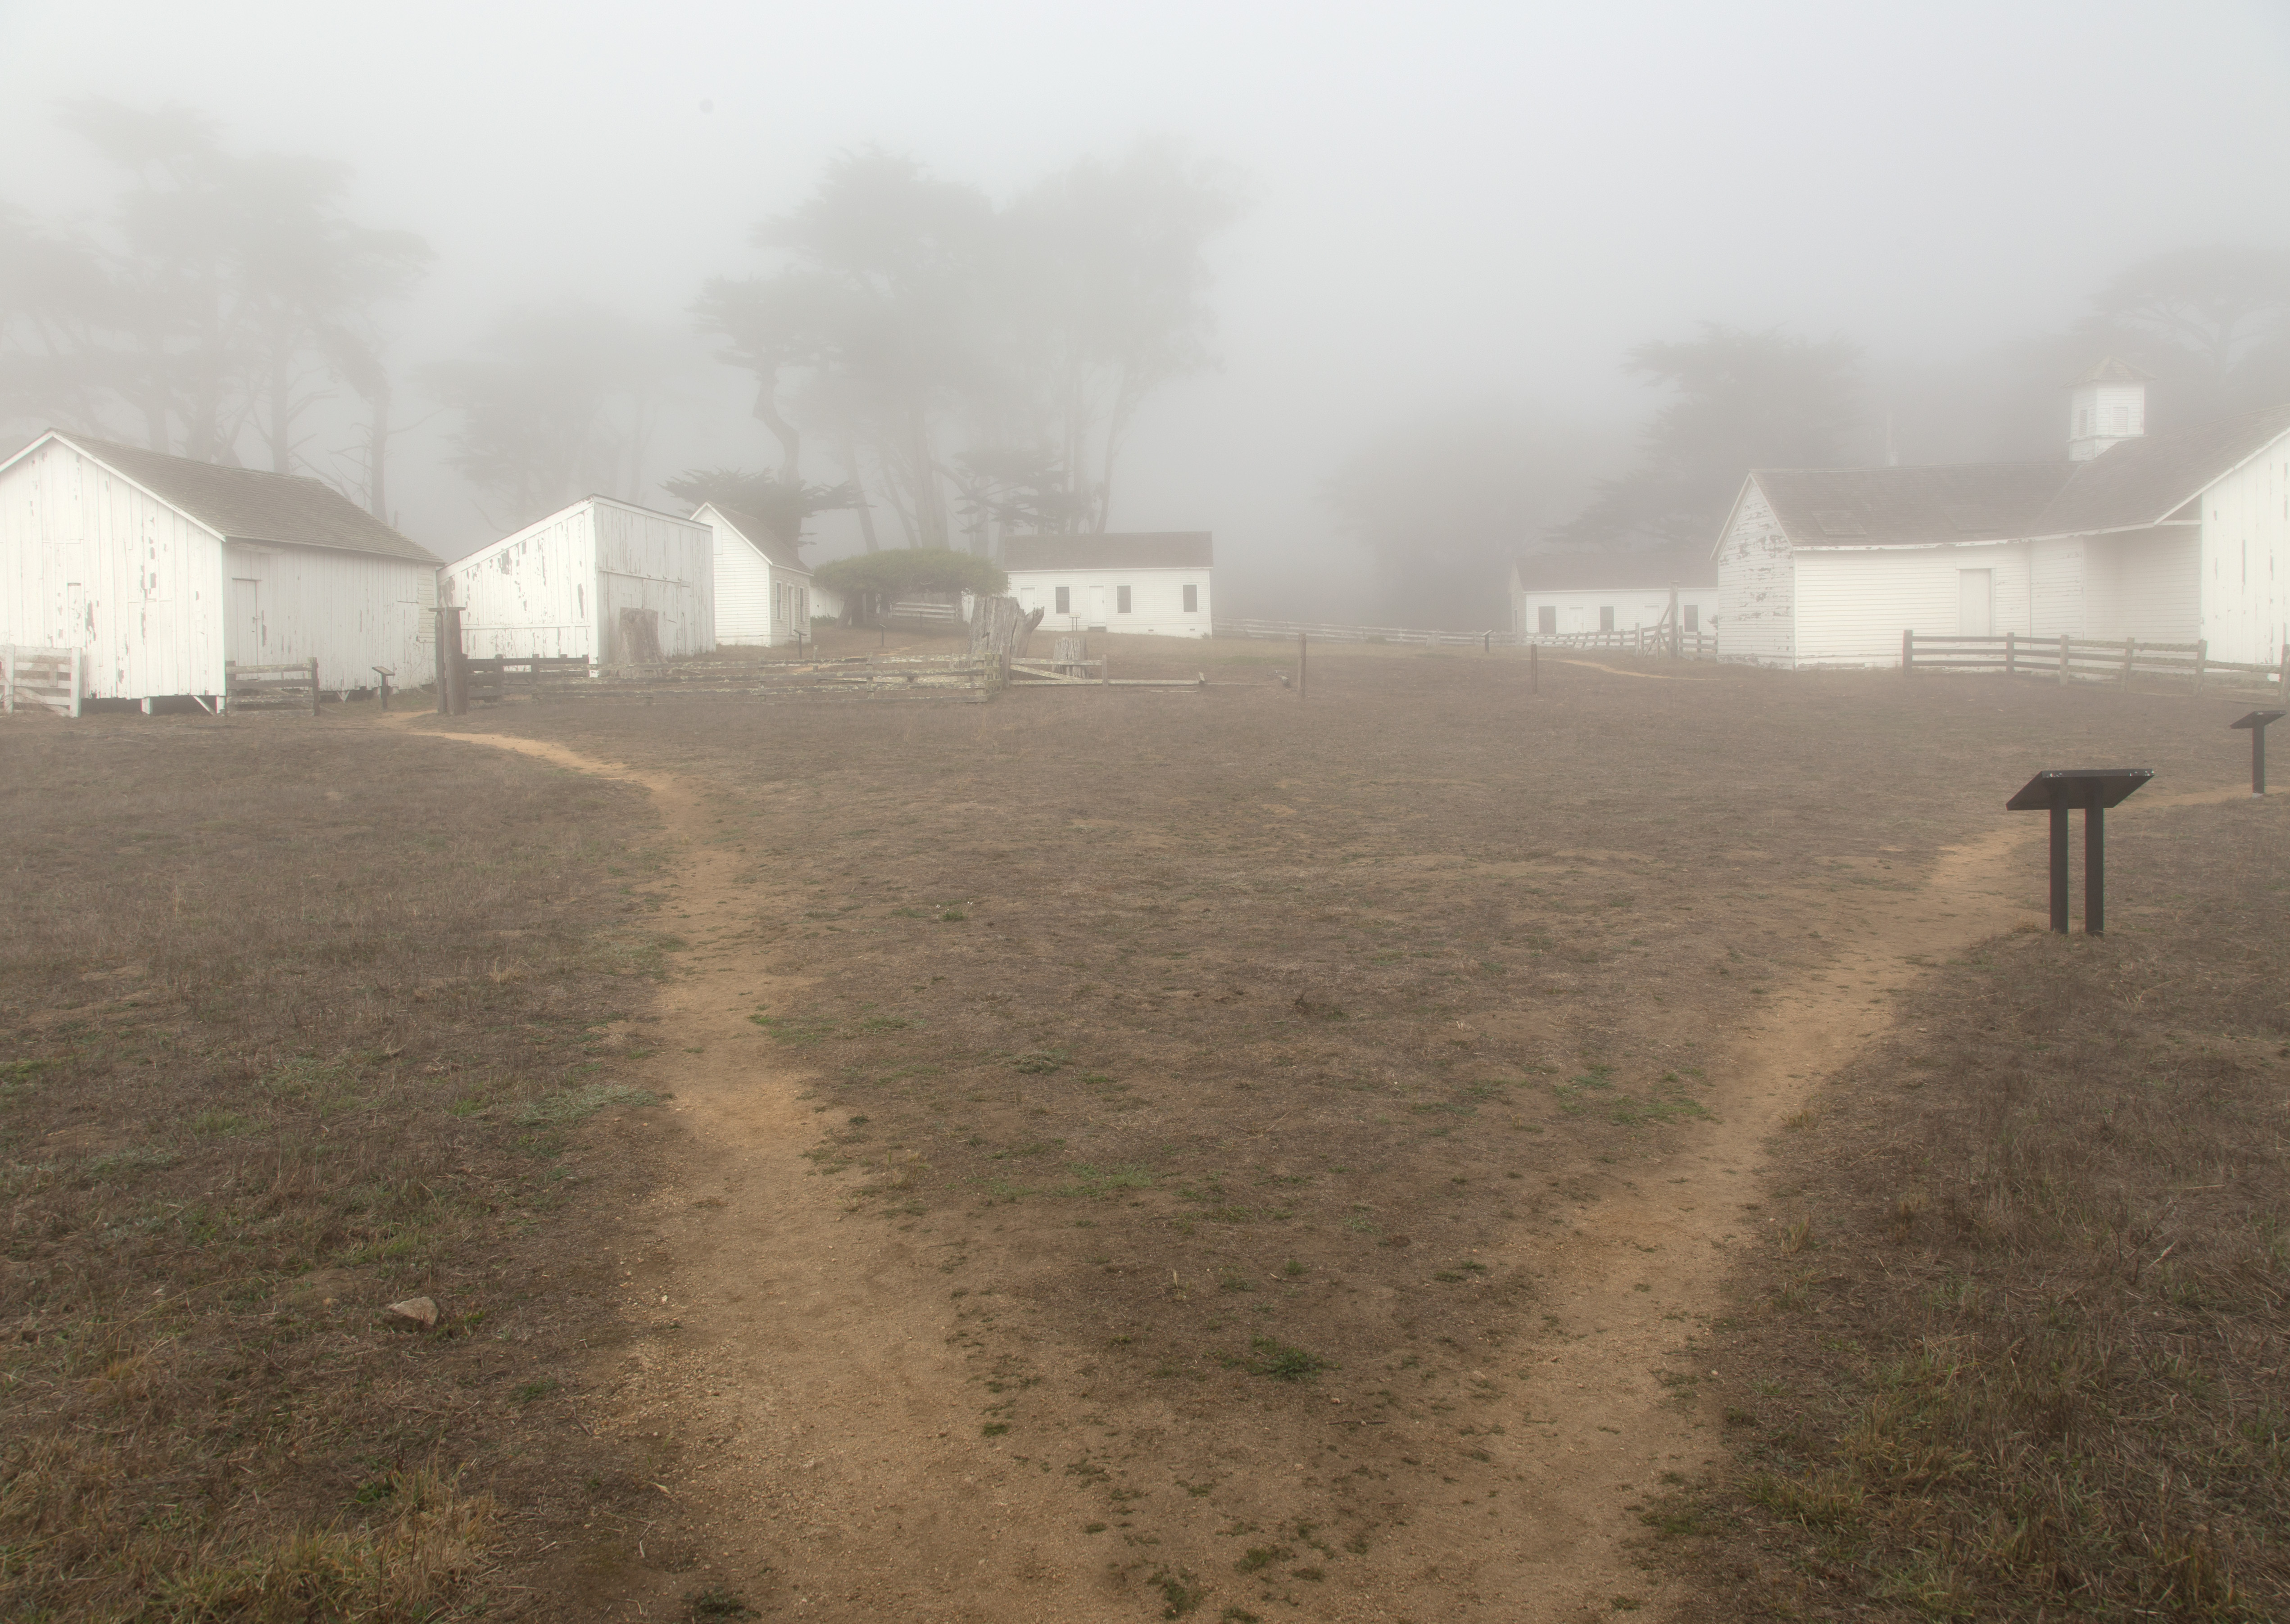
fog, mist, sunlight, morning, wind, weather, haze, dust, cool image, rural area, atmospheric phenomenon, atmosphere of earth